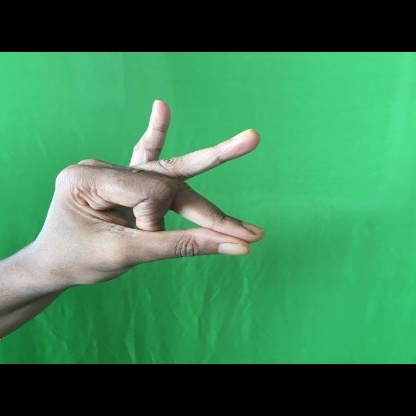
Mudra: Bramaram